Holden Commodore (VF)

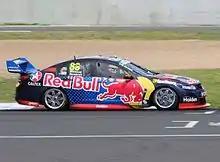
VF Commodore V8 Supercar, driven by Jamie Whincup during the 2016 Supercheap Auto Bathurst 1000

For the 2016 model, Chevrolet announced that the SS would receive a facelifted design, akin to that of the Holden Commodore (VF) Series II. The facelift brought new front and rear fascias, revised LED lighting, dual mode exhaust system with quad exhaust tips, functional hood vents, a new "Slipstream Blue" paint colour (replacing "Perfect Blue" and "Alchemy Purple Metallic"), red Brembo brake calipers and an updated wheel design (with cast aluminum construction, as opposed to the forged aluminum wheels used previously).